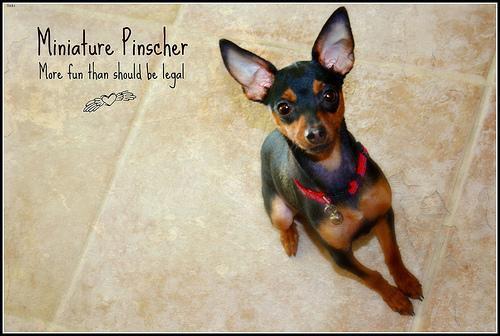
miniature pinscher